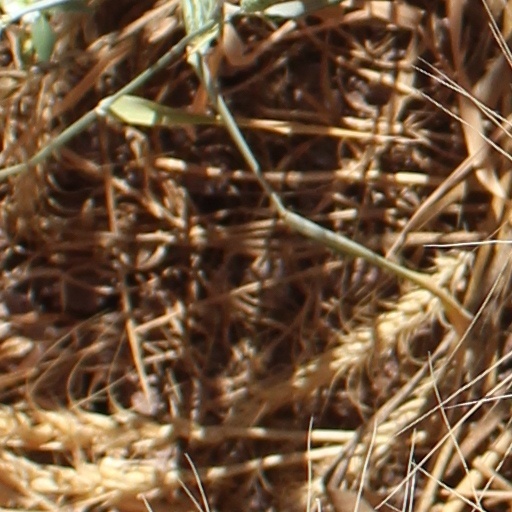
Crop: wheat